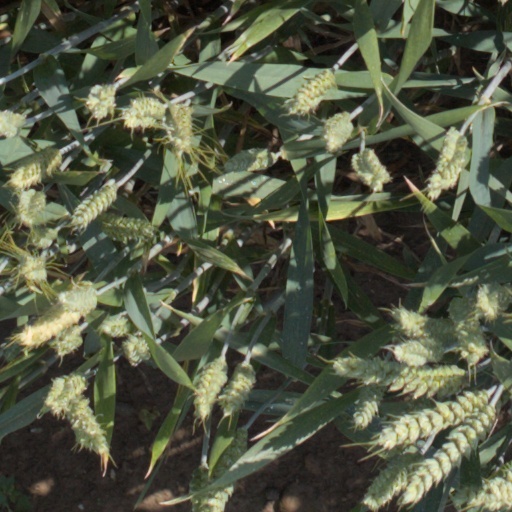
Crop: wheat